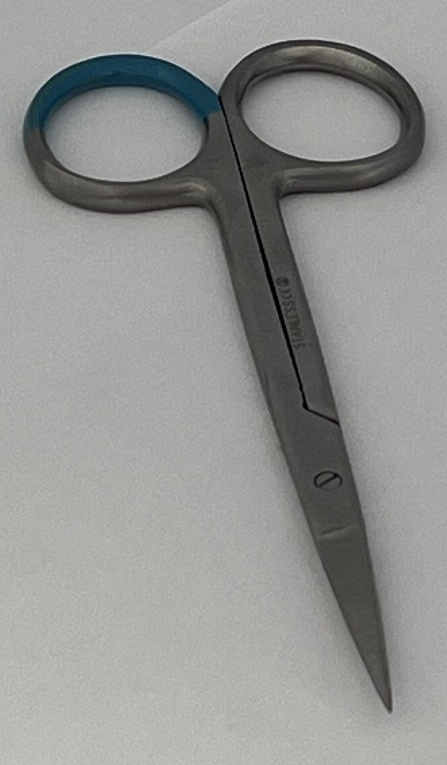
Hinged instrument state: closed